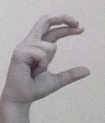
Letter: thal